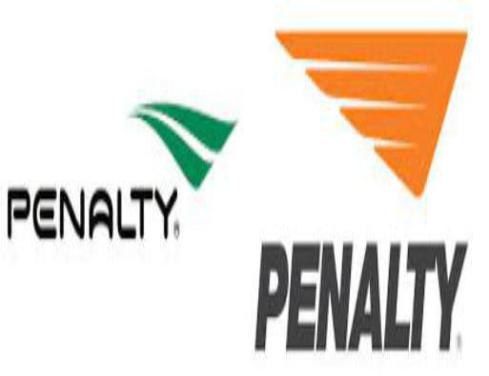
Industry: Clothes